Baptistère de Saint Louis

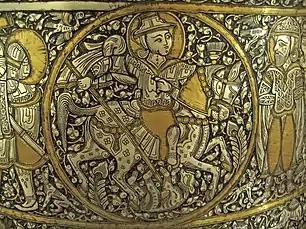
A rider in medallion A

In 1791, Aubin-Louis Milin, in "National Antiquities", seems to be the first to make the link between the Baptistery and Saint Louis